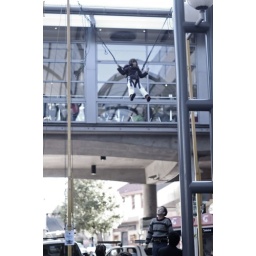
Young girl flying high above Wollongong Mall in bungie bands